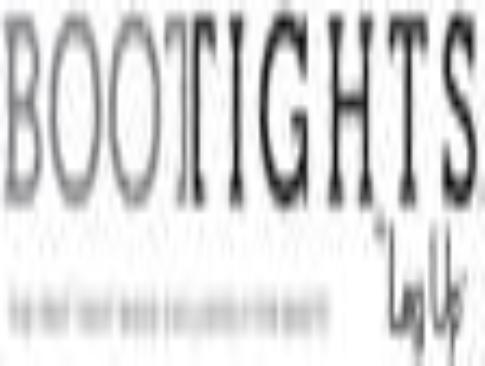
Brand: Bootights
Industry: Clothes